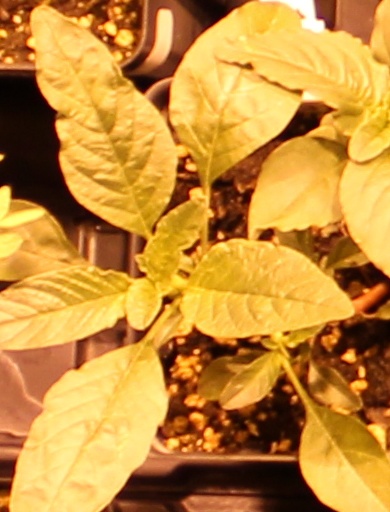
Label: Waterhemp